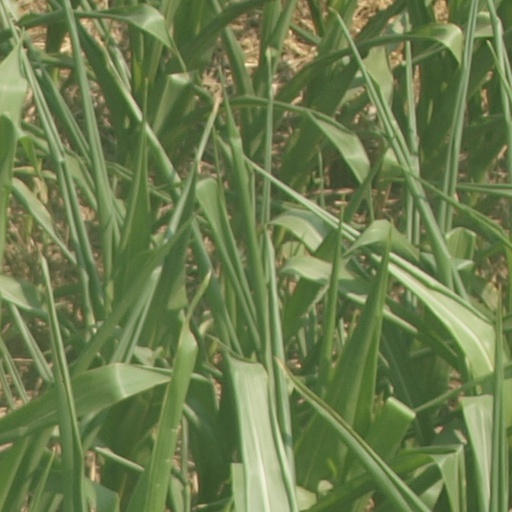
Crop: maize; corn